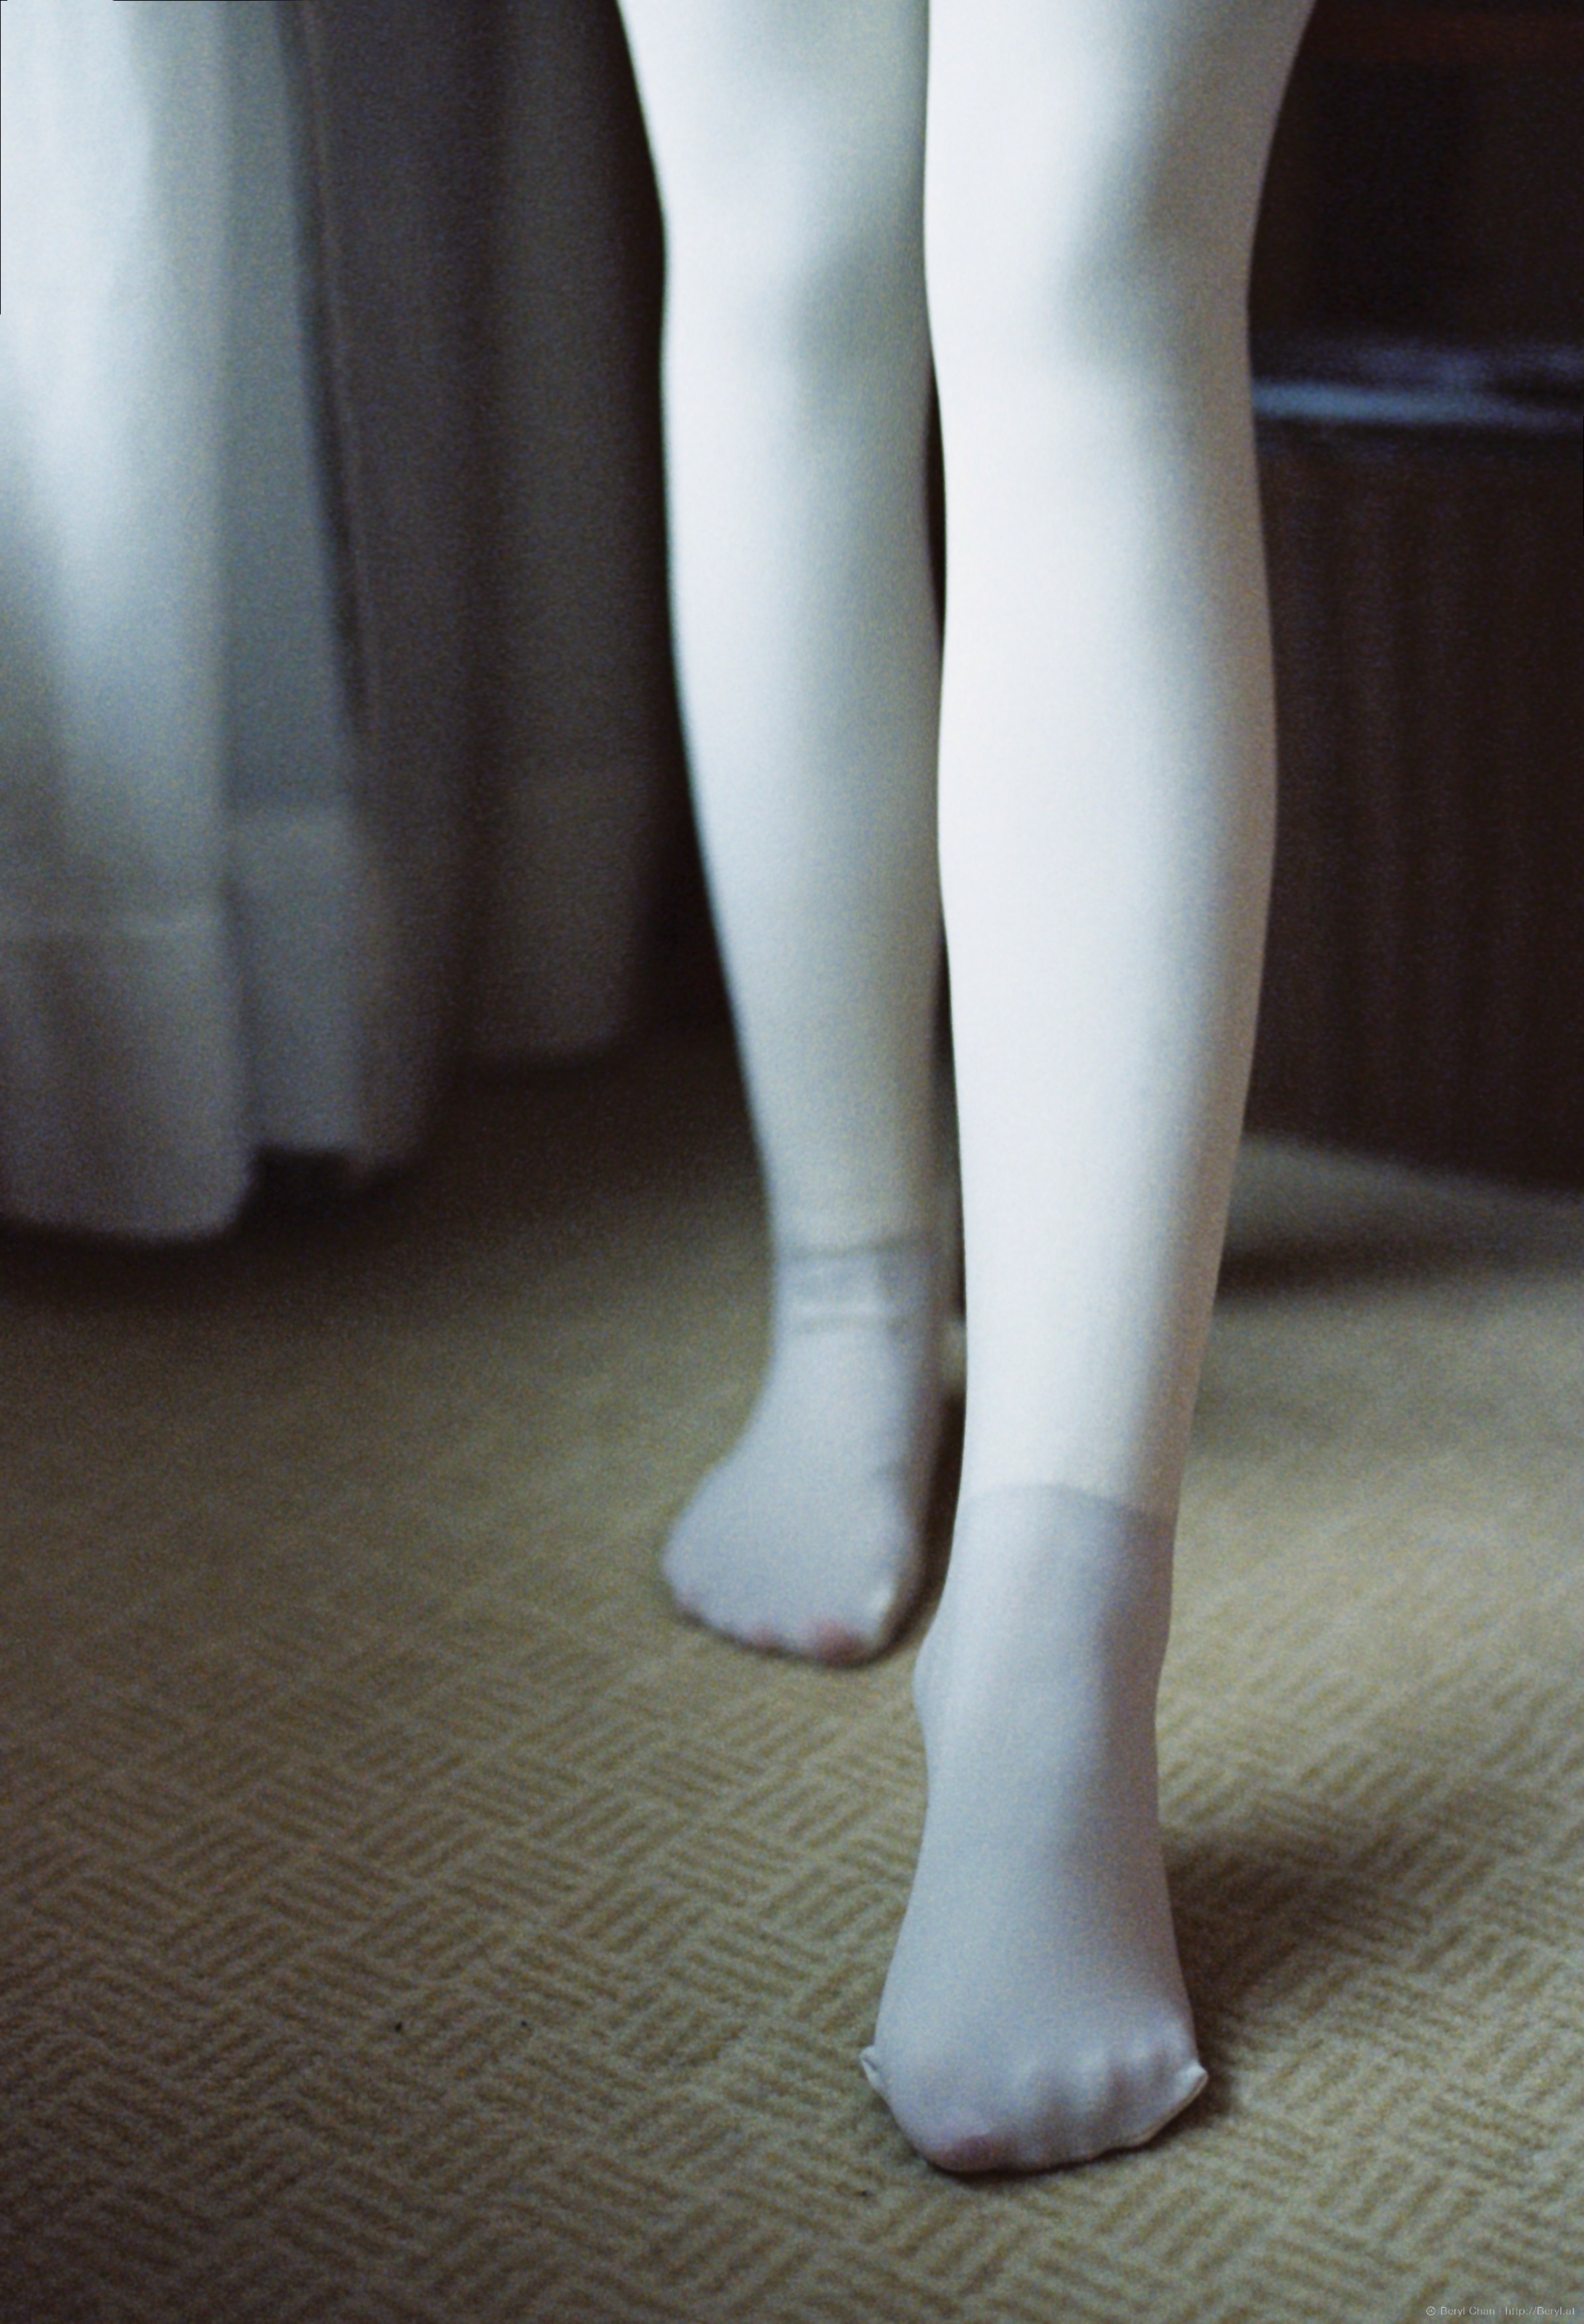
shoe, white, vintage, feet, film, analog, fujifilm, leg, foot, nikon, human body, 50mm, toes, legs, thigh, footwear, socks, tights, pantyhose, xtra800, nikonf3, sock, superiaxtra800, high heeled footwear